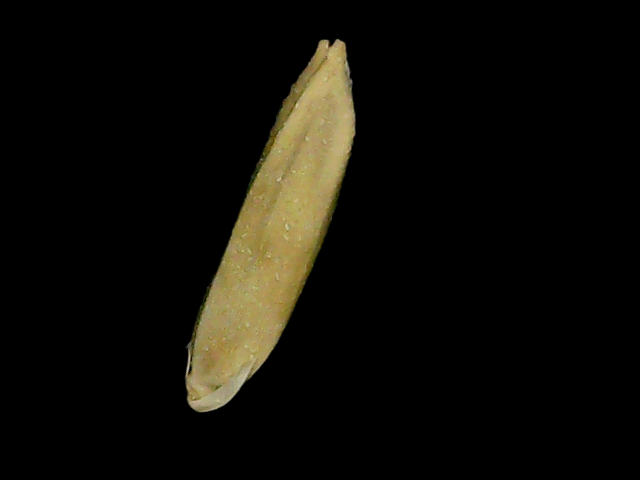
Rice variety: Bd75